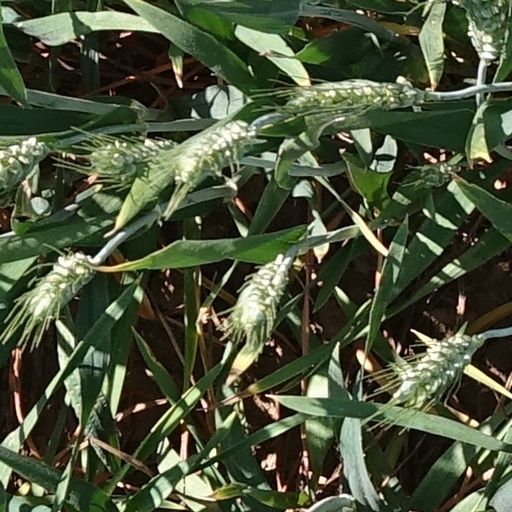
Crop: wheat